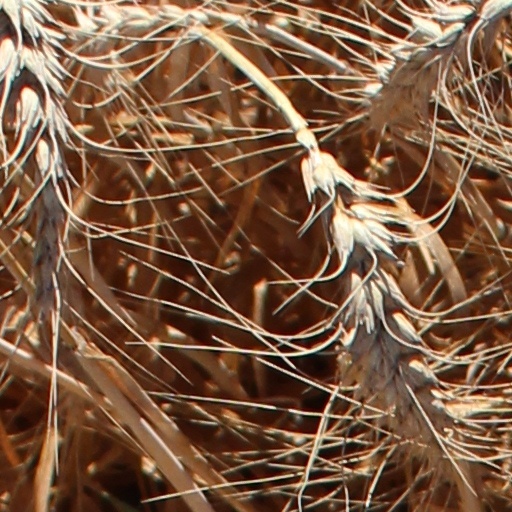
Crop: wheat